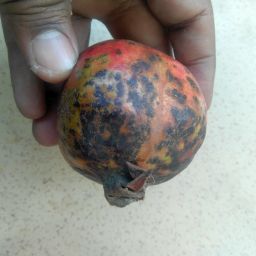
Fruit: Pomegranate
Quality: Bad